Irwin Uteritz

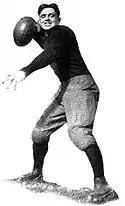
Uteritz tosses a pass.

As a senior in 1923, Uteritz led the Wolverines to an 8–0 record and outscored opponents 150–12. Michigan's first conference game in 1923 was against Ohio State in Ann Arbor. Fifty-thousand spectators watched Michigan shut out the Buckeyes 23–0. Michigan's first two touchdowns were scored on passes by Uteritz, a 16-yard pass to Herb Steger in the third quarter and a 60-yard completion to Harry Kipke in the fourth quarter.